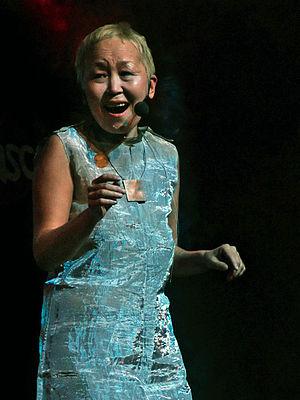
Le chant khöömii est un chant de gorge. C'est un chant diphonique de la musique mongole basé sur un son fondamental produit par le larynx sur lequel, grâce à un placement des lèvres ou de la langue, des harmoniques viennent s'ajouter en formant une mélodie, à deux voix en tout. Originaires de l'Altaï, où ils étaient avant tout utilisés dans les cérémonies chamaniques, ils sont aujourd'hui utilisés en temps de fête. Appelés aussi chakkur, le son se veut une imitation du chant des oiseaux, ils se rapprochent du son de la guimbarde. Ce type de chant est inscrit au patrimoine culturel immatériel de l'humanité de l'UNESCO depuis 2009 pour la Chine et depuis 2010 pour la Mongolie.
Sainkho Namtchylak est une chanteuse née en 1957 dans un petit village de l'oblast autonome de Touva dans la Fédération de Russie au nord de la Mongolie.